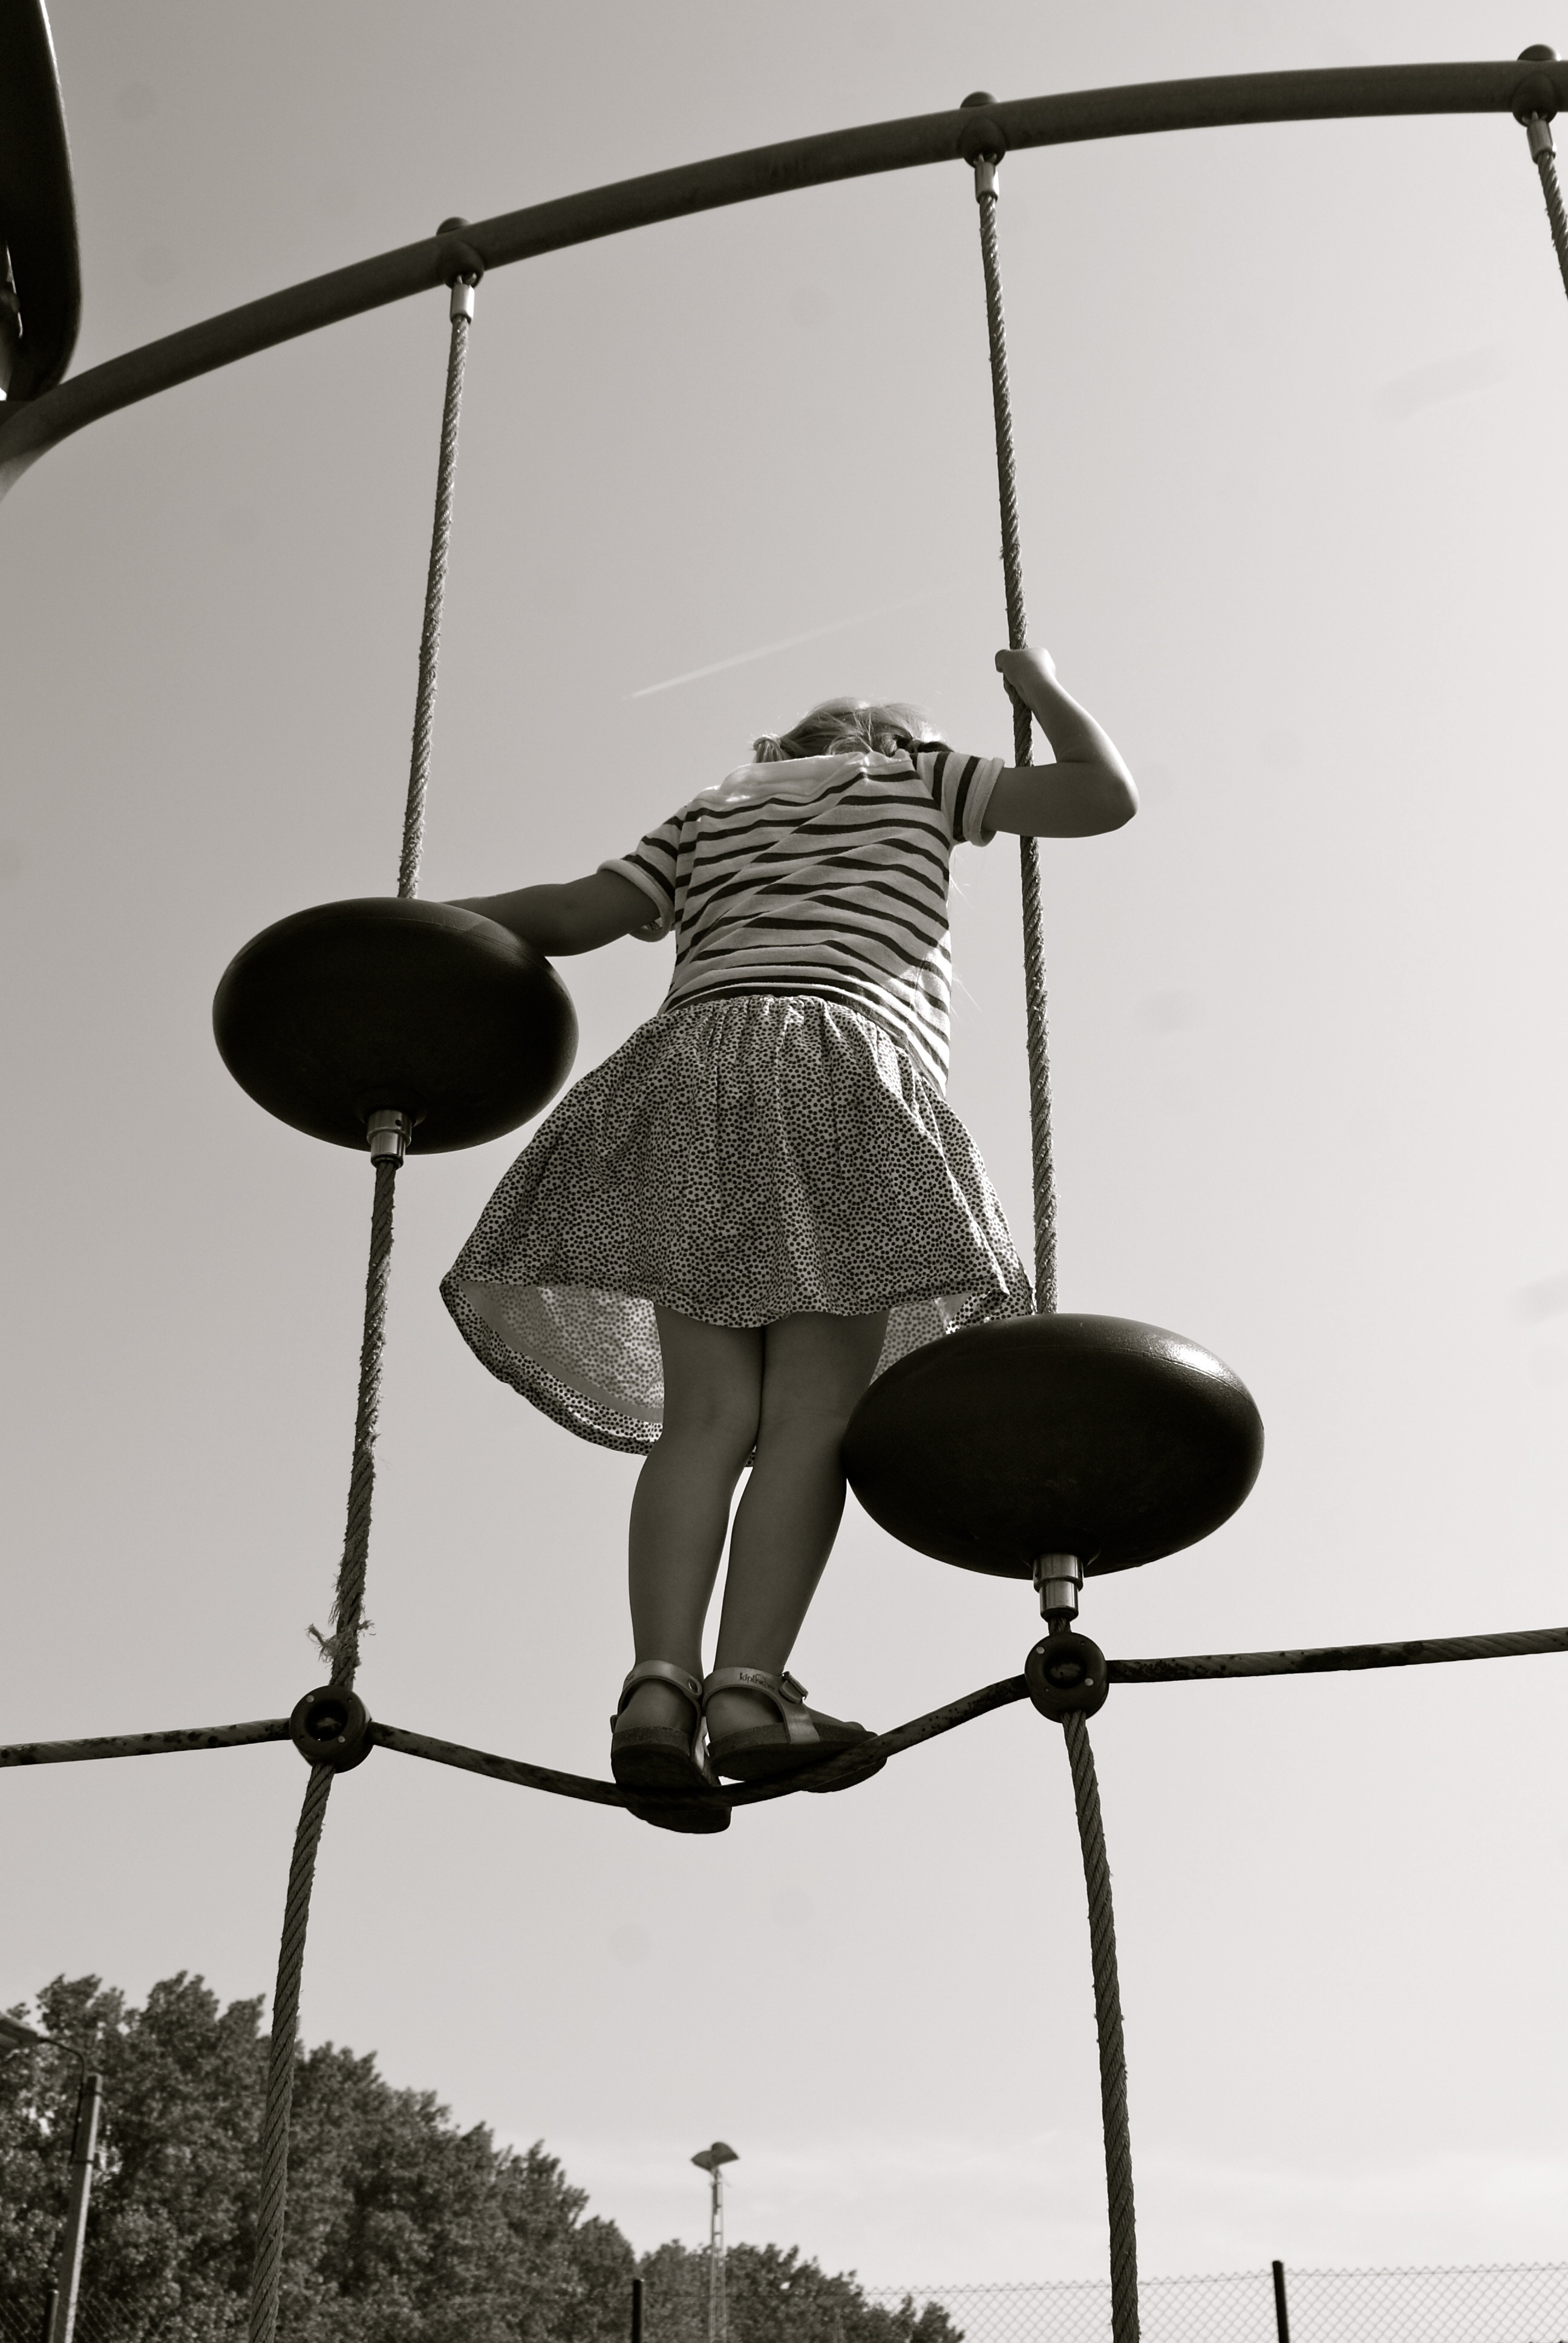
black and white, girl, white, play, black, monochrome, lighting, children, playground, performance, photograph, shape